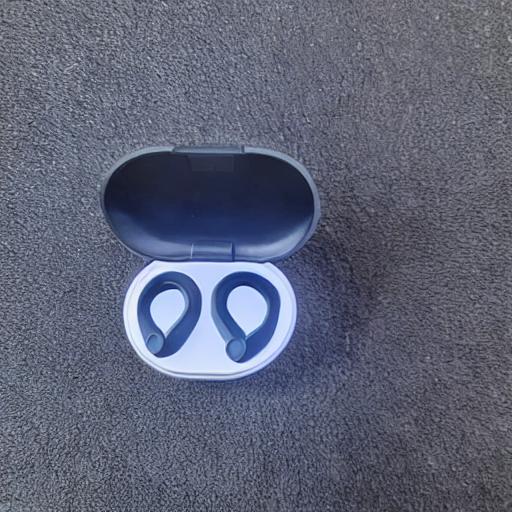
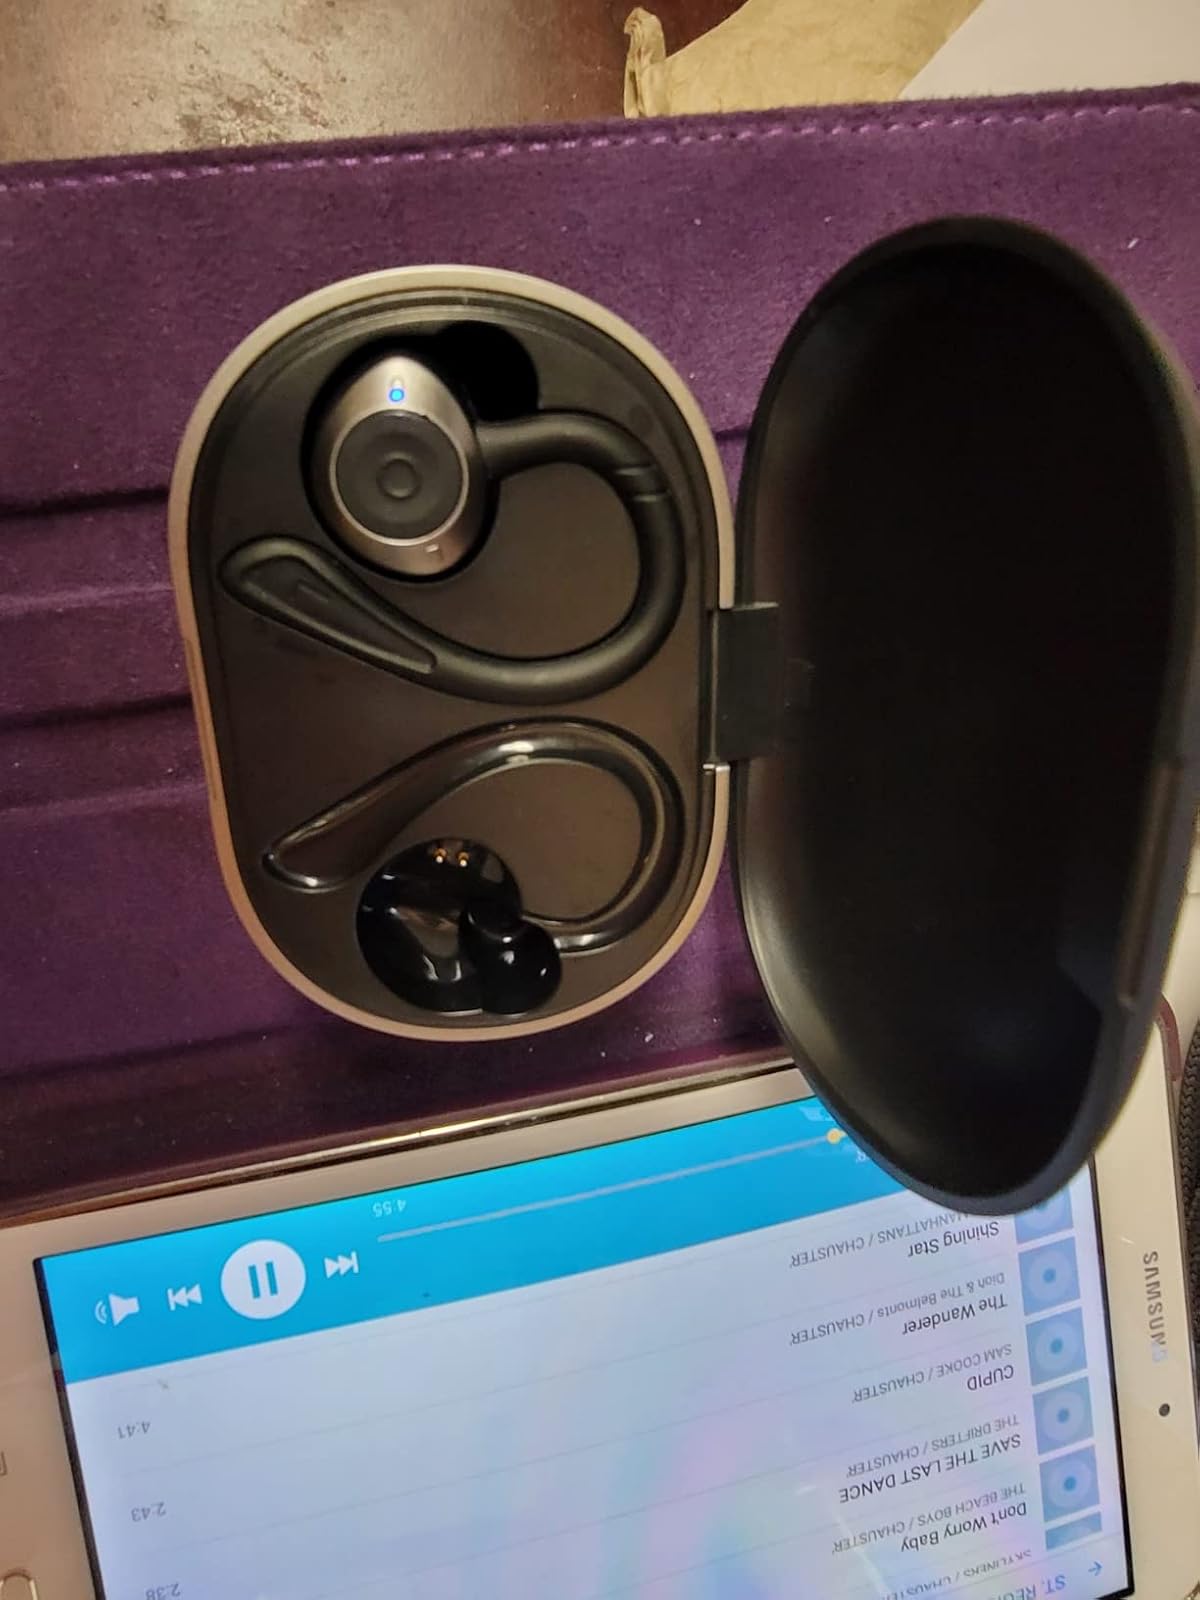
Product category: earbuds
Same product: no